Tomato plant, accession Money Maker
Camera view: horizontal (90 deg, fisheye); turntable rotation: 120 degrees
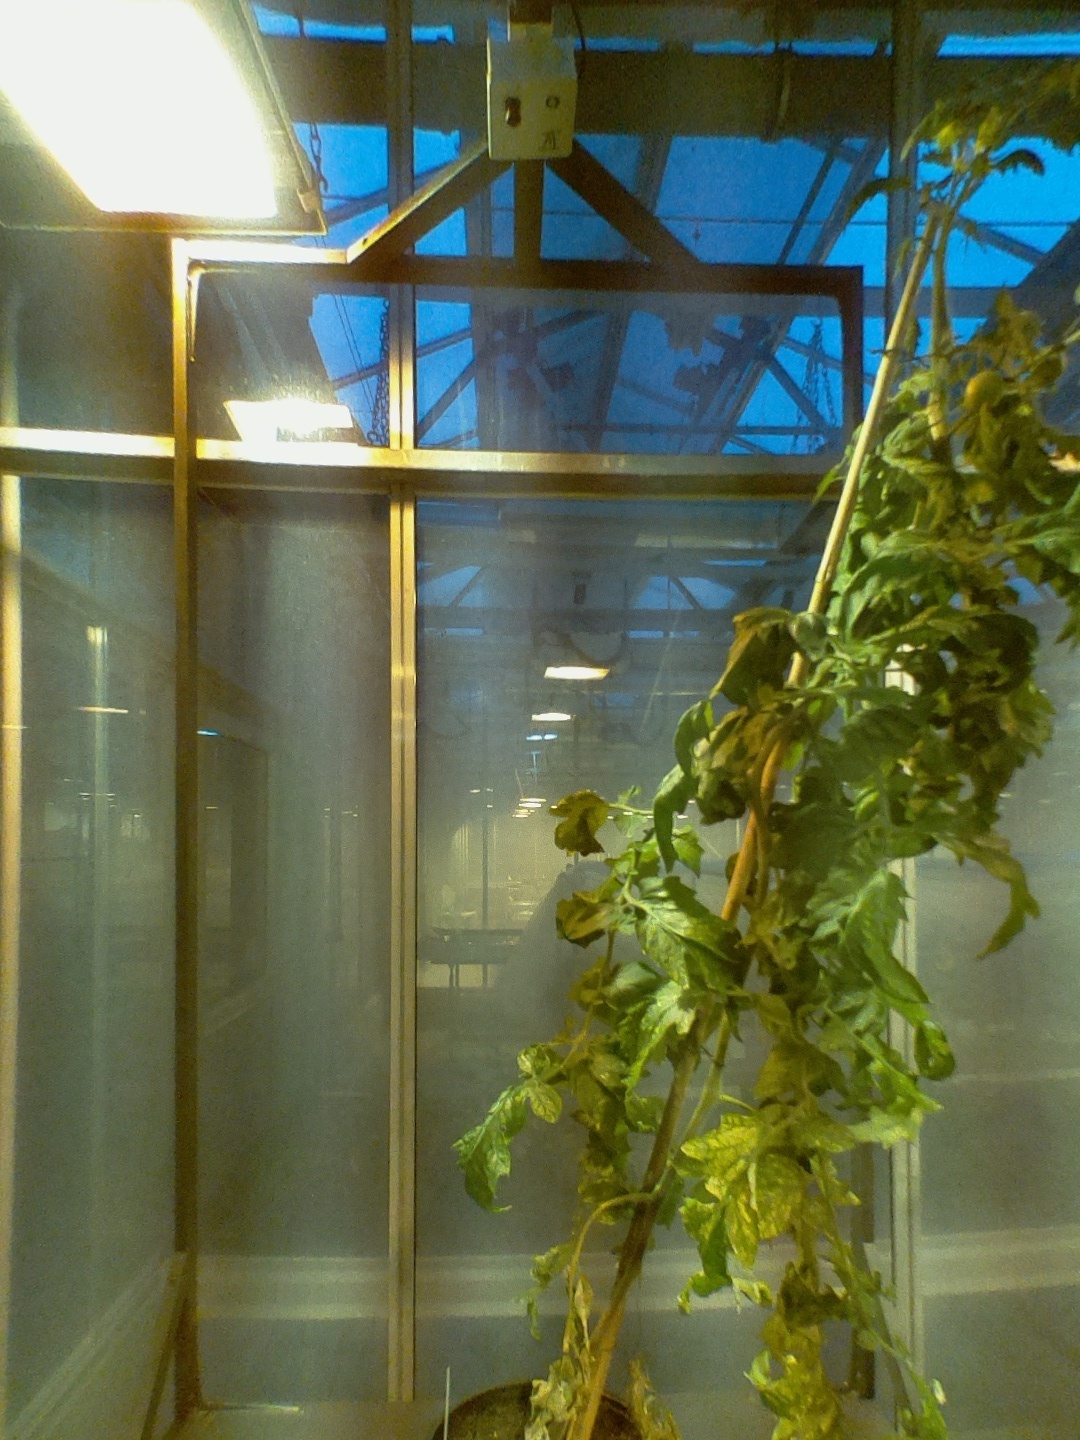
BBCH growth stage 71: 10%-20% of final fruit size